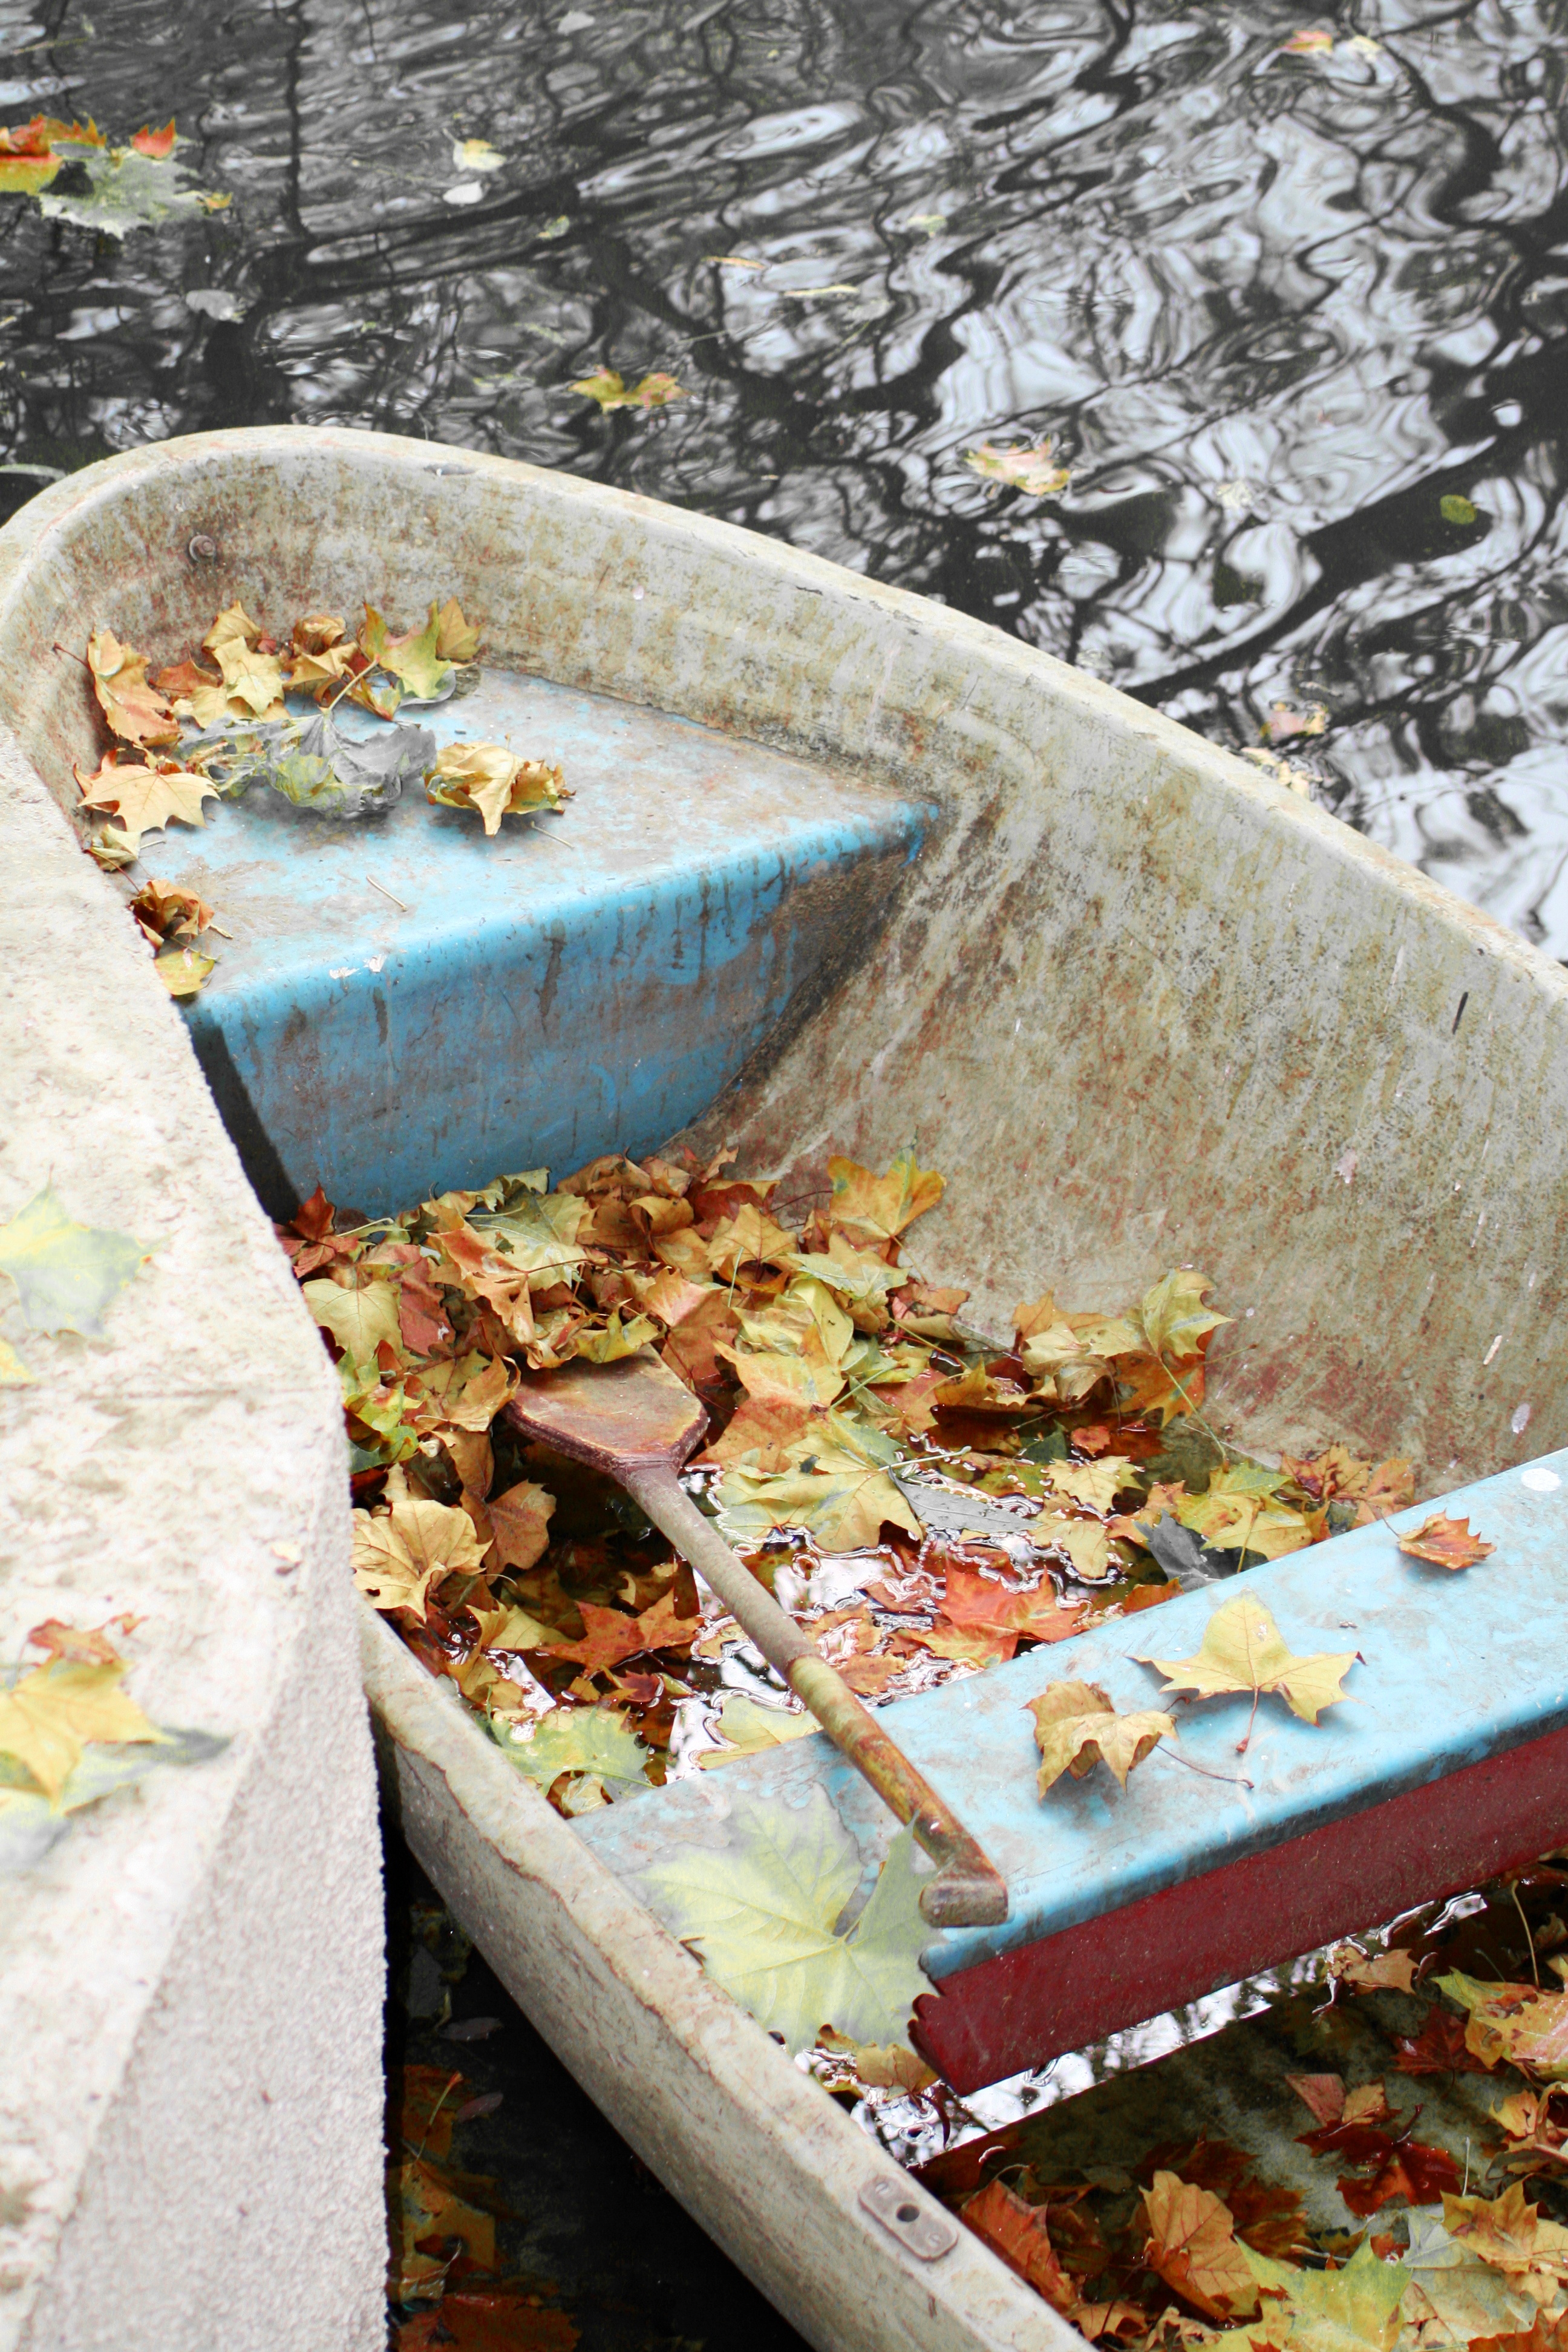
water, boat, lake, dish, food, autumn, waterfront, cuisine, leaves, holidays, rowing, cool time